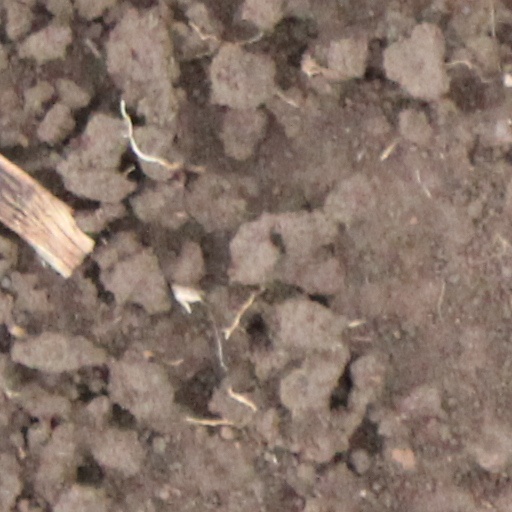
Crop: wheat